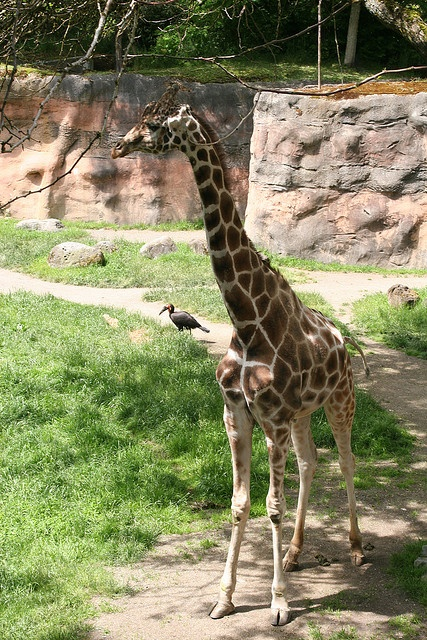
Giraffe standing in it's habitat at the zoo
A giraffe is standing and looking off to its right.
A small bird on a path behind a giraffe.
A giraffe walking about in a grassy wildlife area.
Giraffe in a cage standing near a bird.